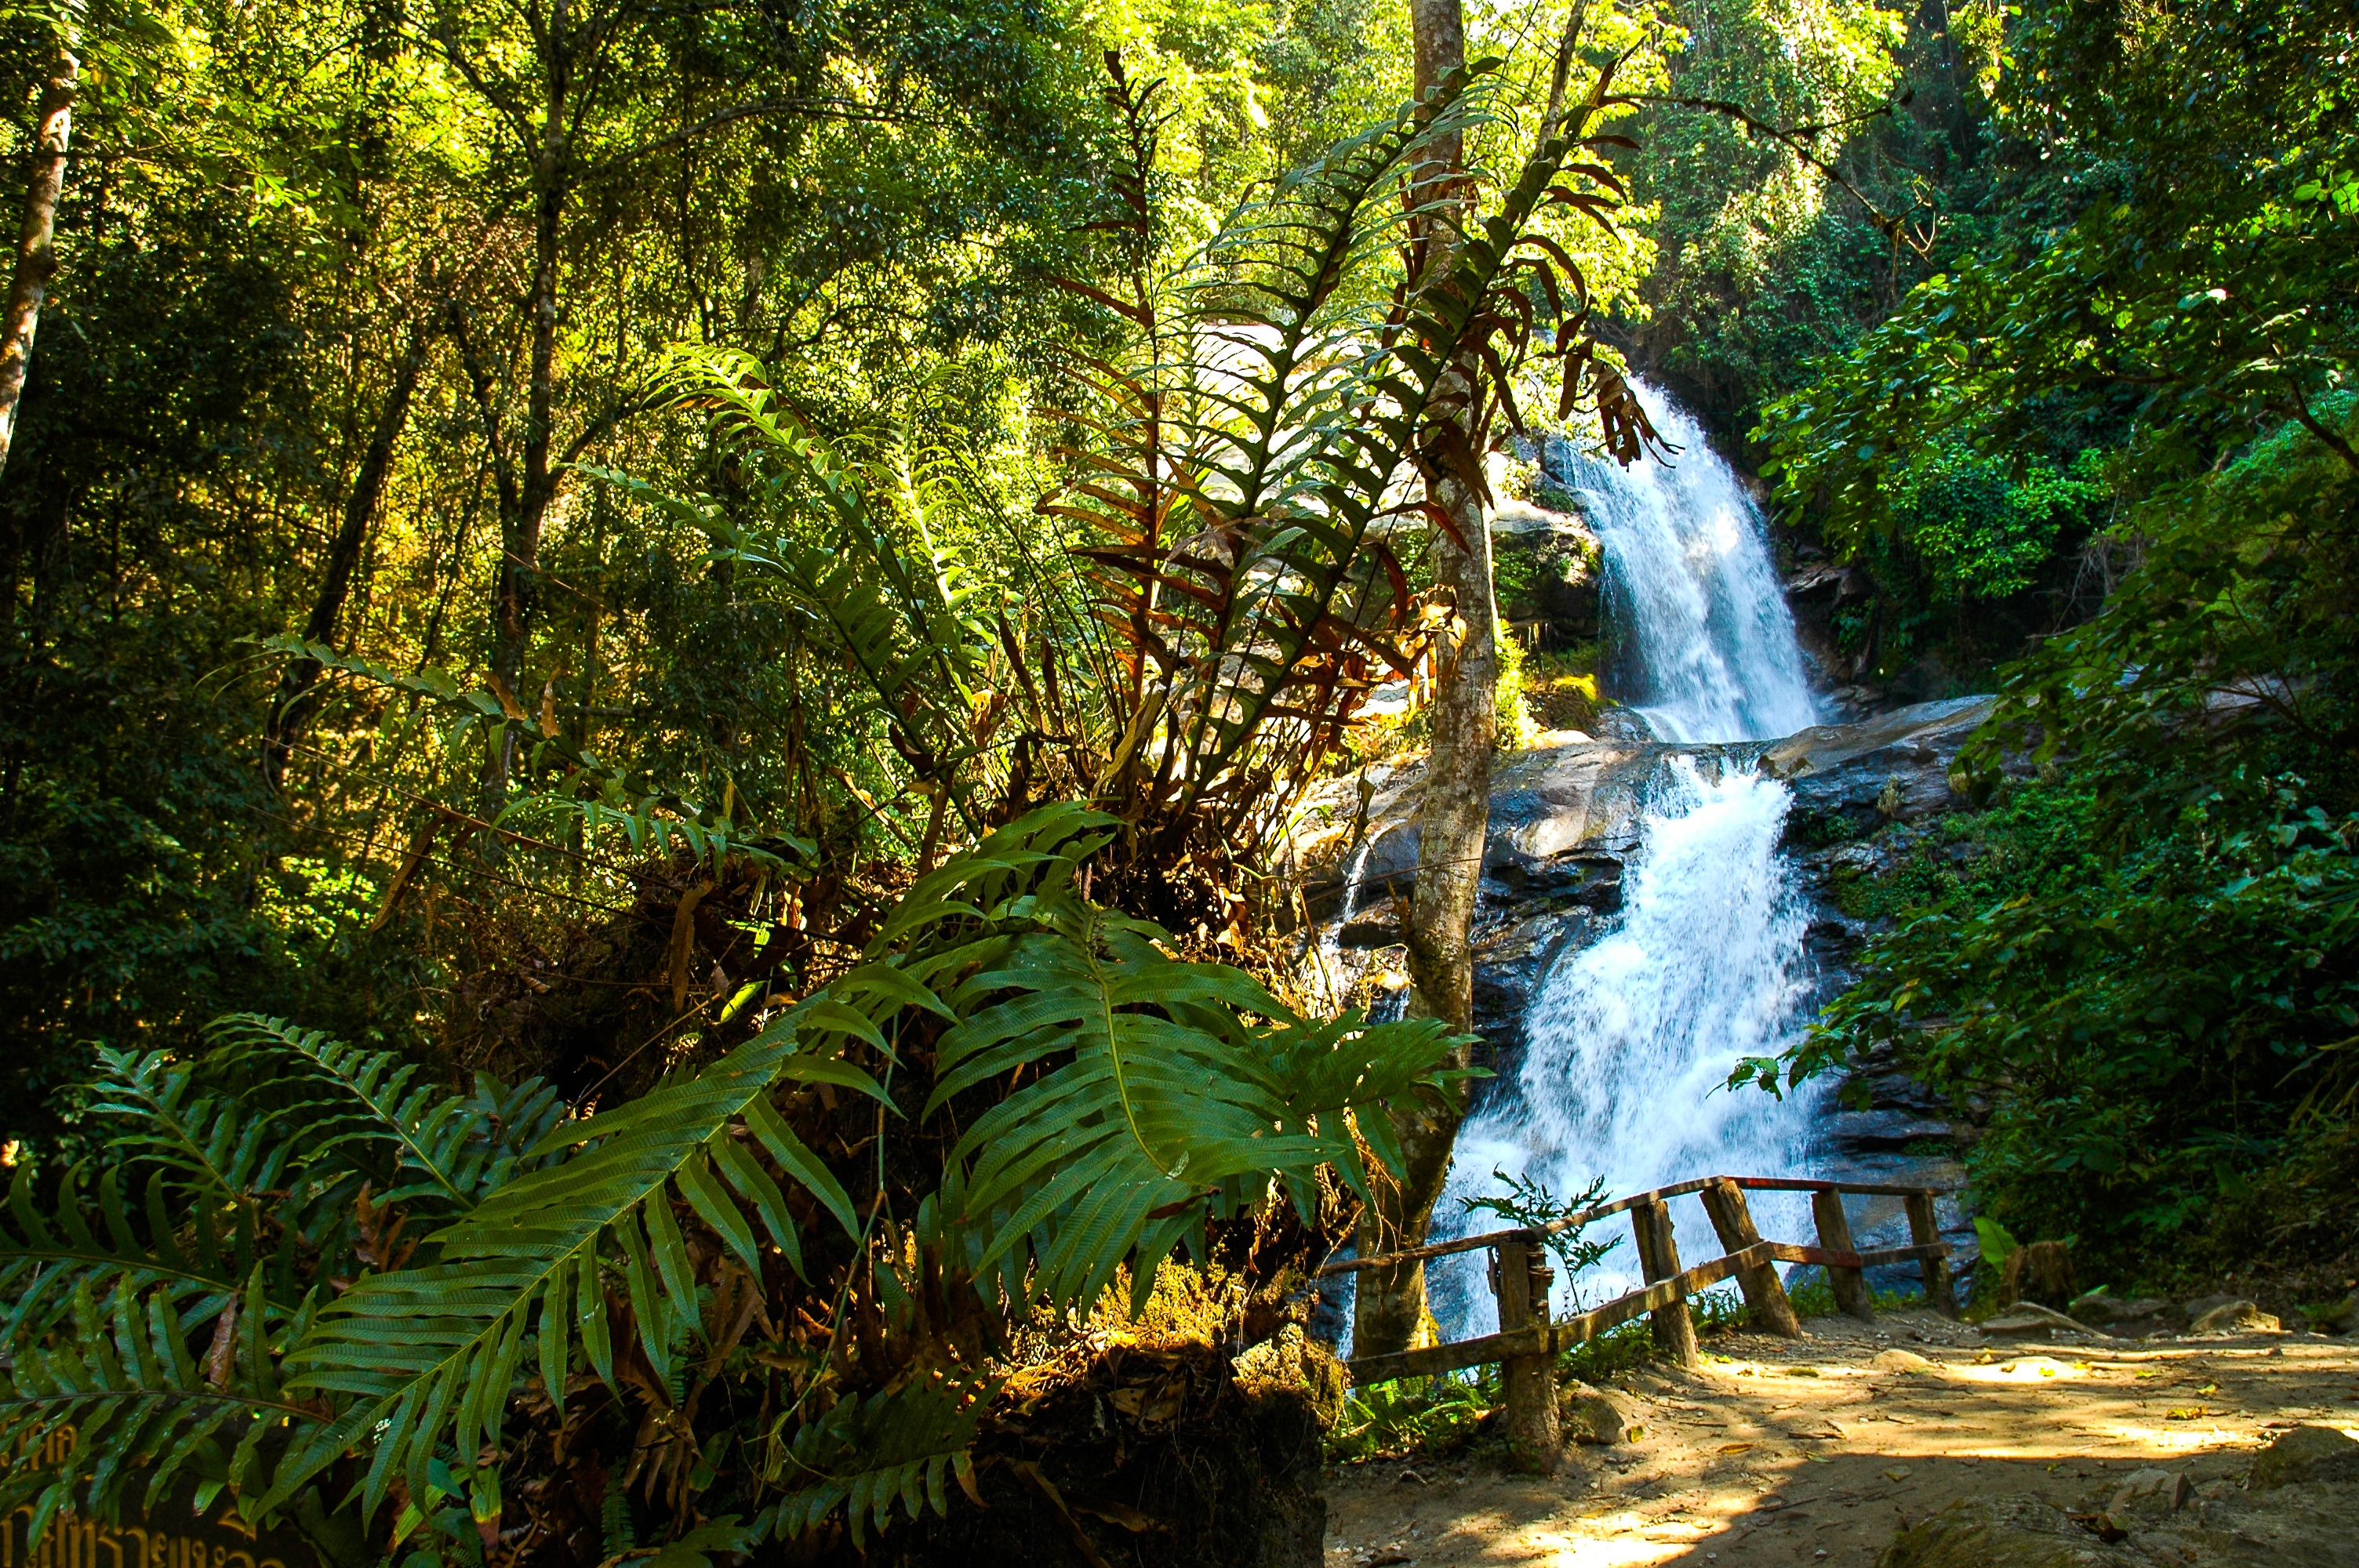
landscape, tree, nature, forest, waterfall, wilderness, leaf, stream, jungle, autumn, botany, body of water, rainforest, woodland, habitat, tropics, water feature, old growth forest, natural environment